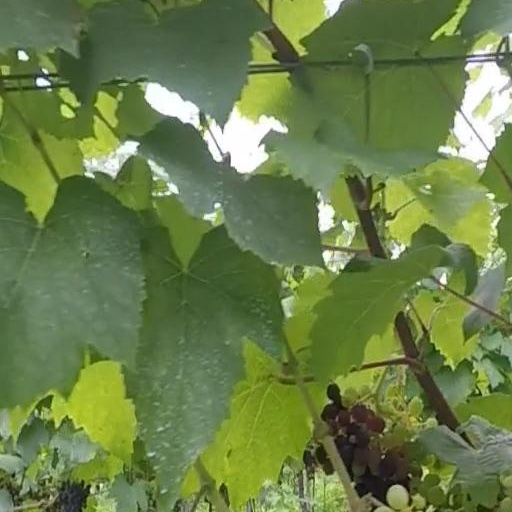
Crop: grape